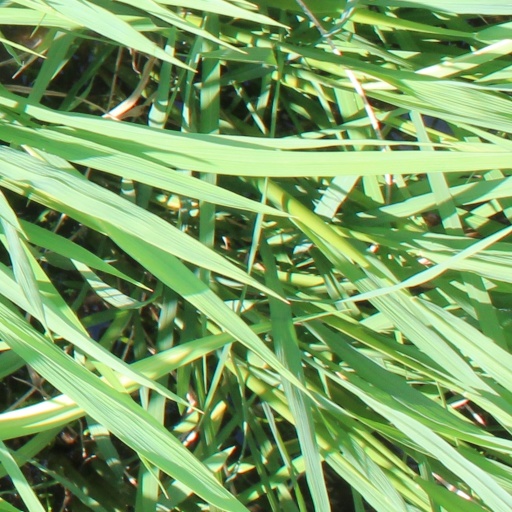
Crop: rice